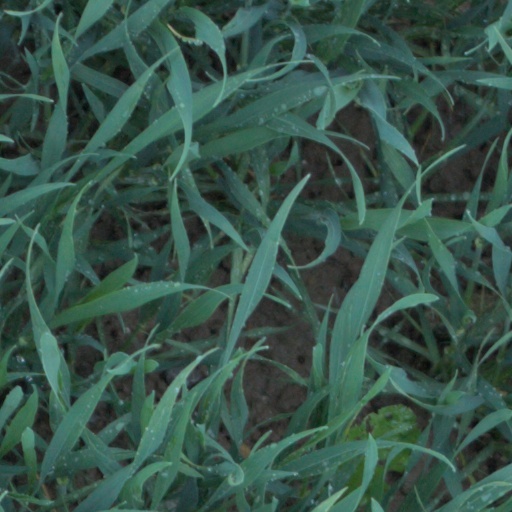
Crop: wheat